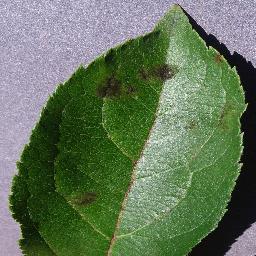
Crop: apple
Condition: scab